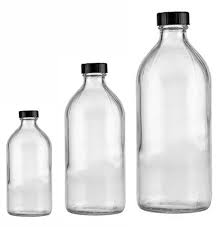
Waste category: glass